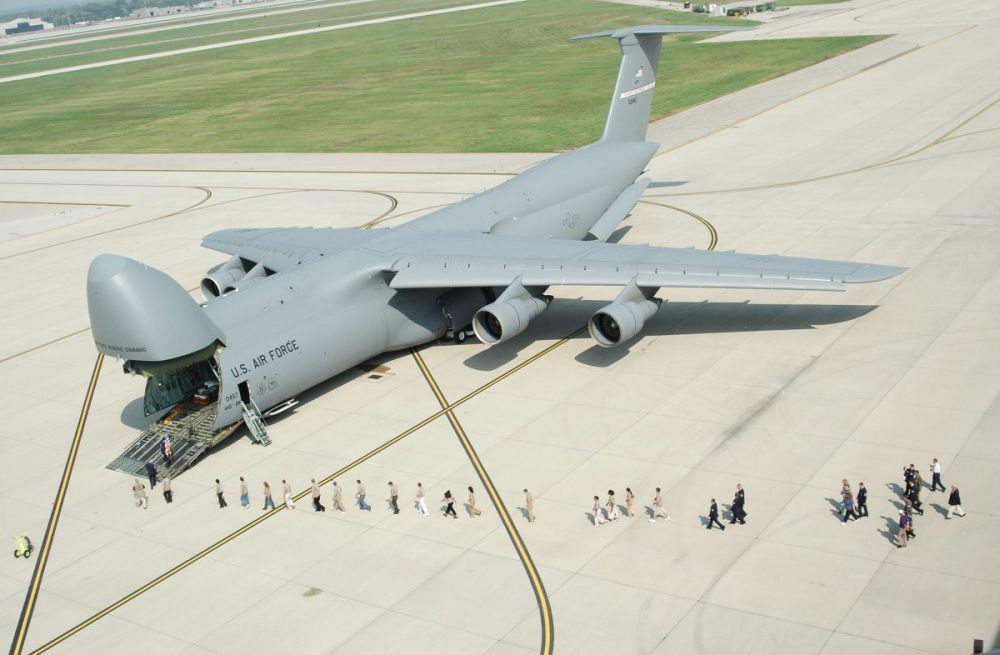
Vehicle type: Planes